Noach

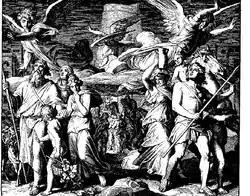
The Dispersion (engraving by Julius Schnorr von Carolsfeld from the 1860 "Bible in Pictures")

Rabbi Judah and Rabbi Nehemiah disagreed over how to interpret Genesis 11:6, "And the Lord said: 'Behold, they are one people, and they have all one language; and this is what they begin to do; and now nothing will be withheld from them, which they purpose to do.'" Rabbi Judah interpreted the words, "Behold, they are one people, and they have all one language," to mean that because the people lived in unity, if they had repented, God would have accepted them. But Rabbi Nehemiah explained that it was because "they are one people, and they have all one language," that they rebelled against God. Rabbi Abba bar Kahana taught that God gave them an opportunity to repent, for the words "and now" in Genesis 11:6 indicate repentance, for Deuteronomy 11:6 says, ""And now", Israel, what does the Lord your God require of you, but to fear the Lord your God." But the next word of Genesis 11:6, "No," reports their response. The continuation of Genesis 11:6, then reports God's reply, "Then let all that they purpose to do be withheld from them!"